Anthony Gerrard

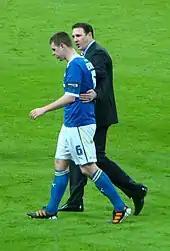
Gerrard consoled by Malky Mackay following his decisive penalty kick miss in the 2012 League Cup Final

Upon his return to Cardiff, Dave Jones had been sacked and Malky Mackay had been put in place. Gerrard started two pre-season matches against Celtic and AFC Bournemouth before receiving a concussion within four minutes against Bournemouth. Gerrard returned to Cardiff City starting line up on the opening day of the season. His first goal of the season came in as the opener in a 2–0 victory over Doncaster Rovers on 10 September 2011. New signing Ben Turner managed to keep Gerrard out of the squad but an injury to captain Mark Hudson meant he was reinstated in the squad. A second goal came against Blackburn Rovers in the League Cup, on 29 November 2011, which was also his first ever goal in the competition and scored his second league goal of the season on 14 February 2012, in a 3–1 win over Peterborough United.